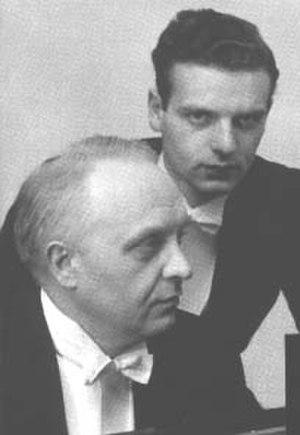
Robert et Jean CASADESUS.
Jean Casadesus, né le 17 juillet 1927 à Paris et mort le 20 janvier 1972 lors d'un accident de la route au Canada, est un pianiste français, fils de Gaby et Robert Casadesus.
Robert Casadesus, né le 7 avril 1899 à Paris où il est mort le 19 septembre 1972, est un pianiste et compositeur français.
La famille Casadesus est une famille française originaire d'Espagne qui compte de nombreux artistes.